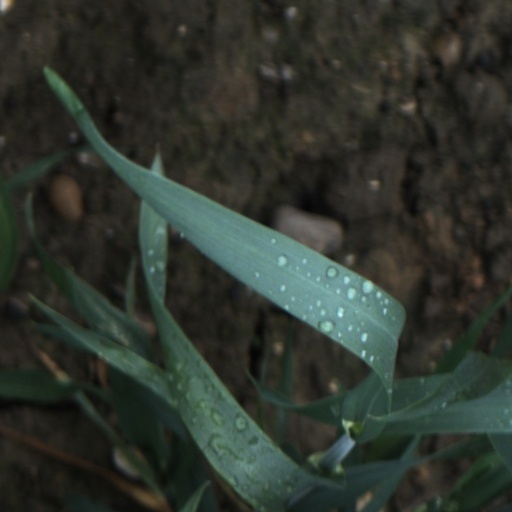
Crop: wheat